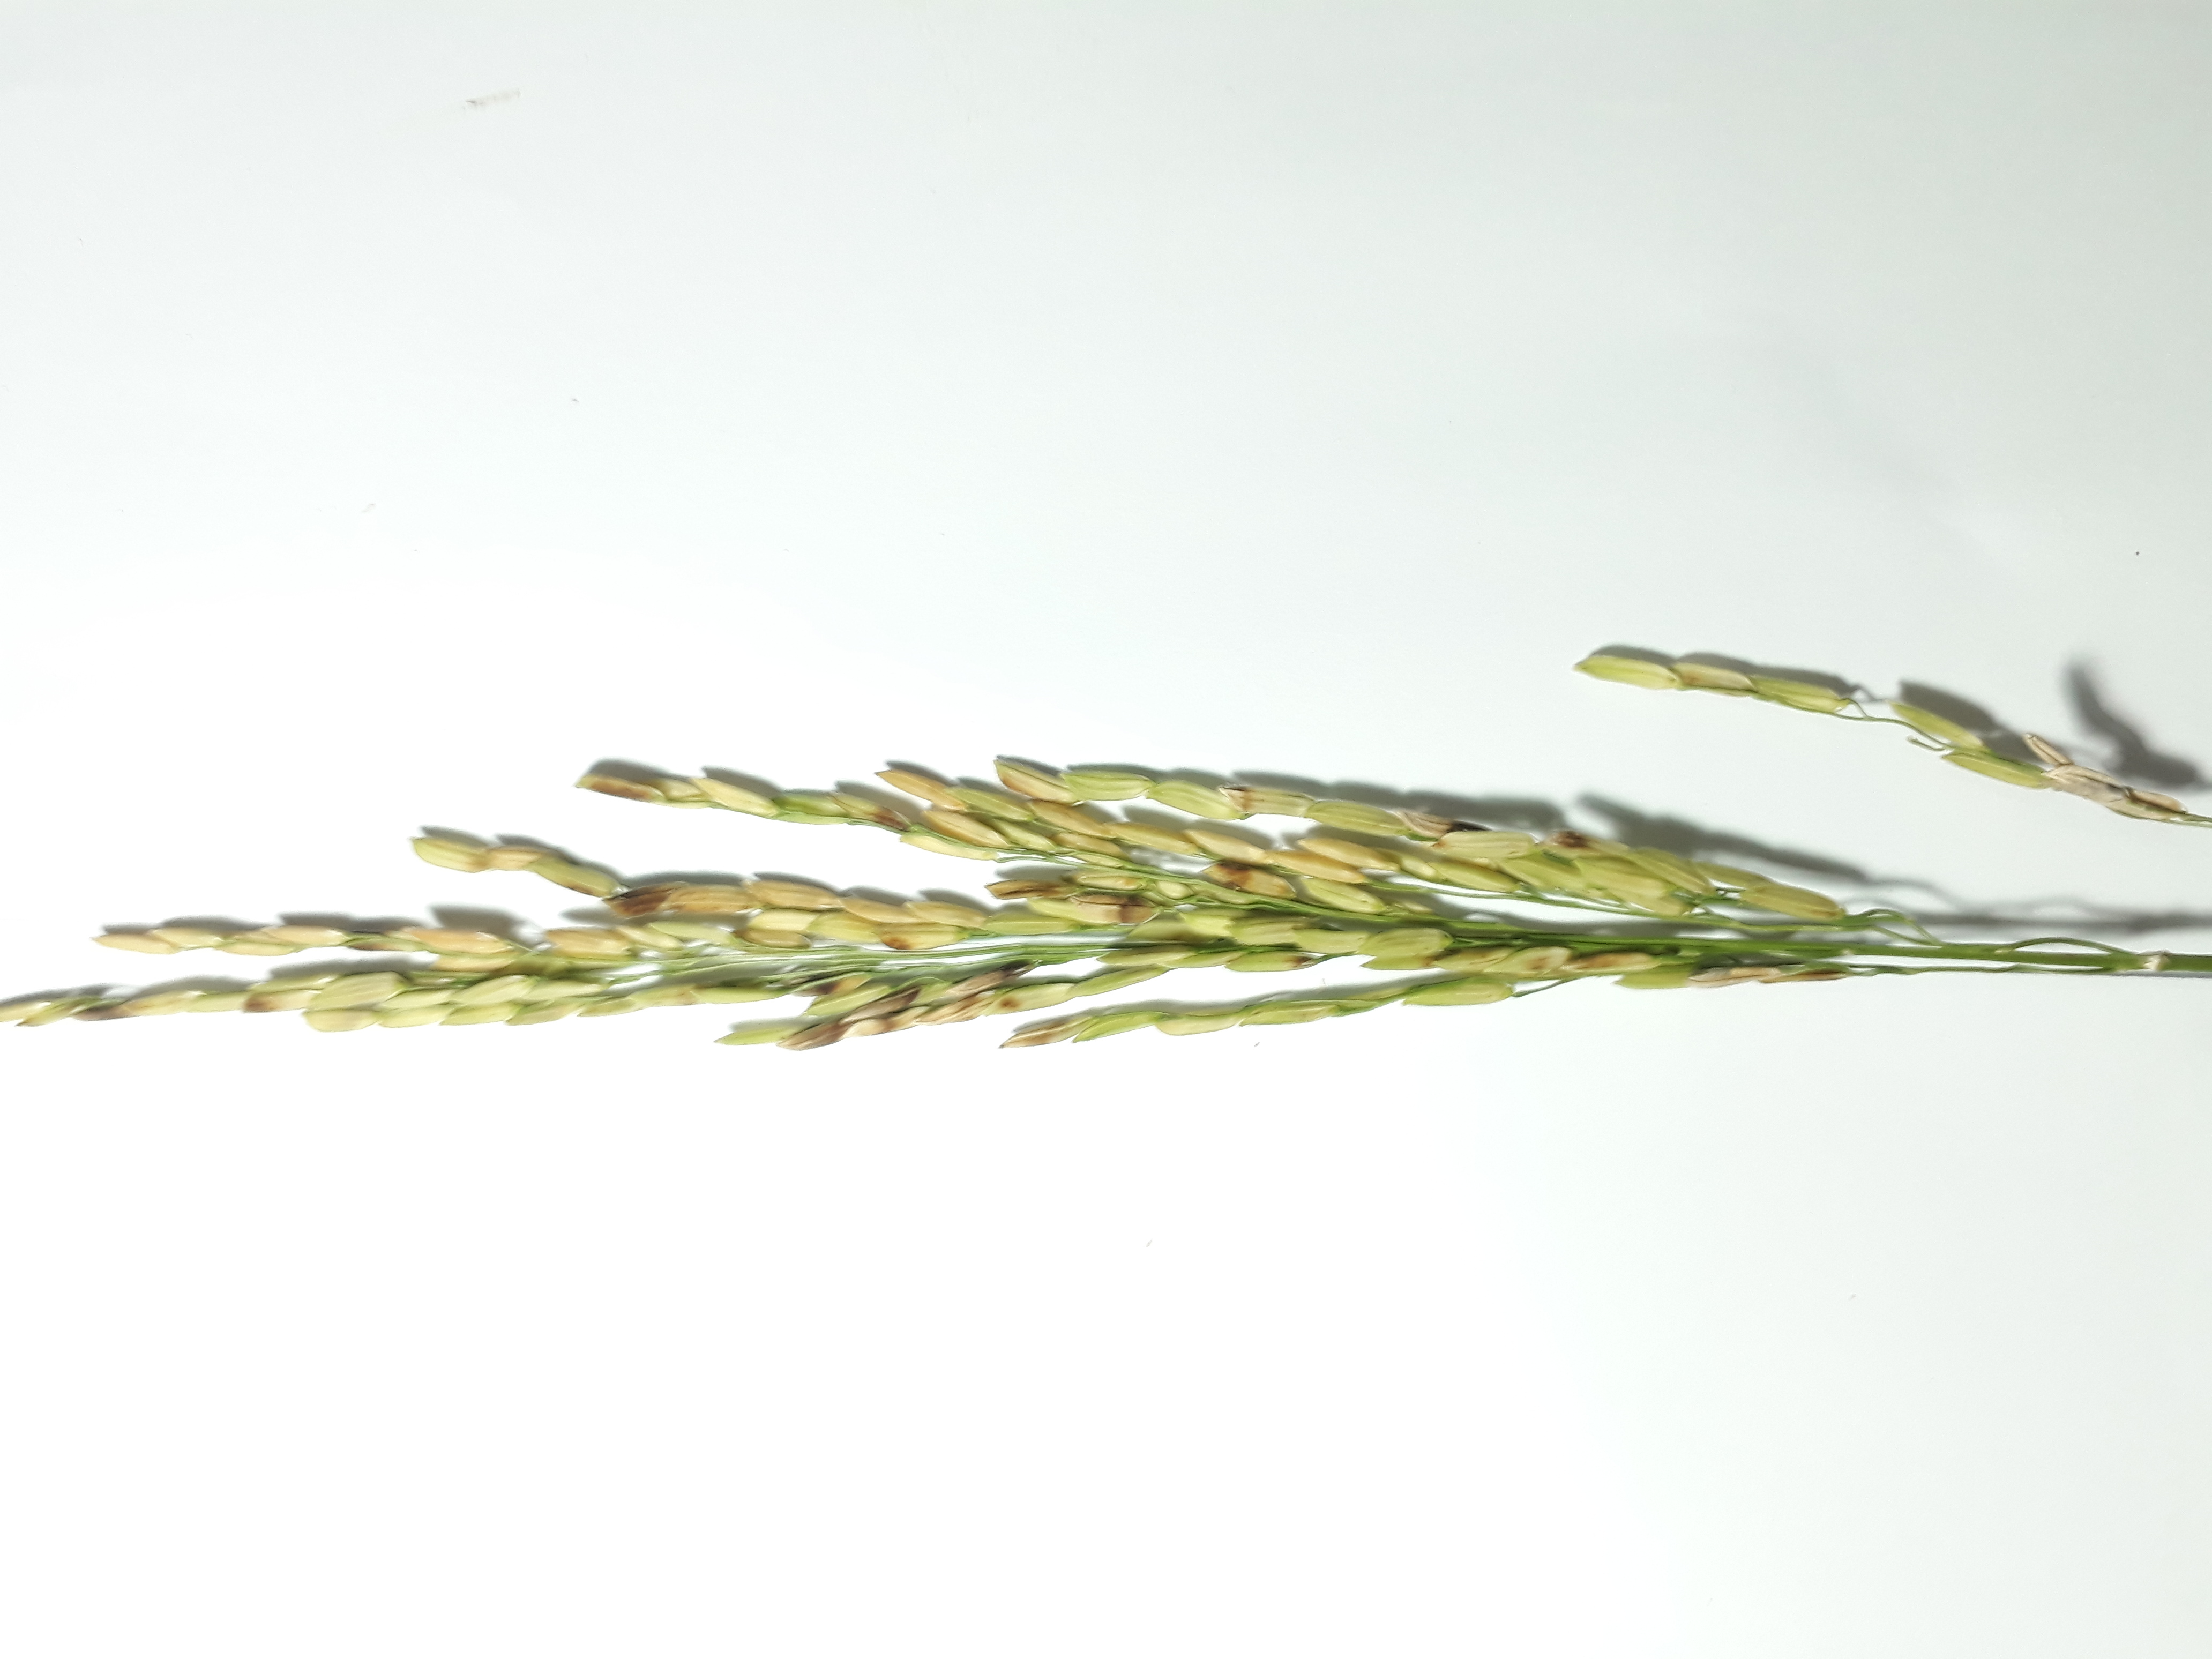
Label: Damaged